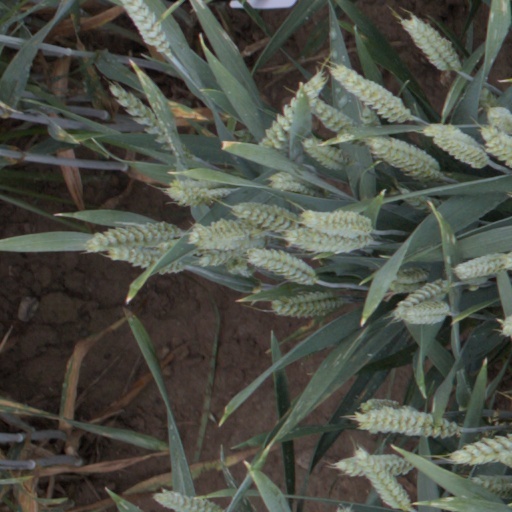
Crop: wheat